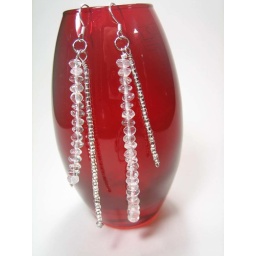
Clear quartz rondelles and silver centered clear glass seed bead long dangle earrings handmade by meero